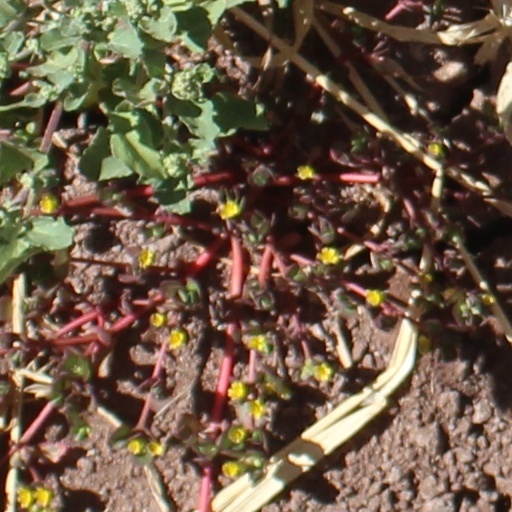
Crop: wheat